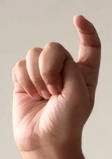
ASL sign: X